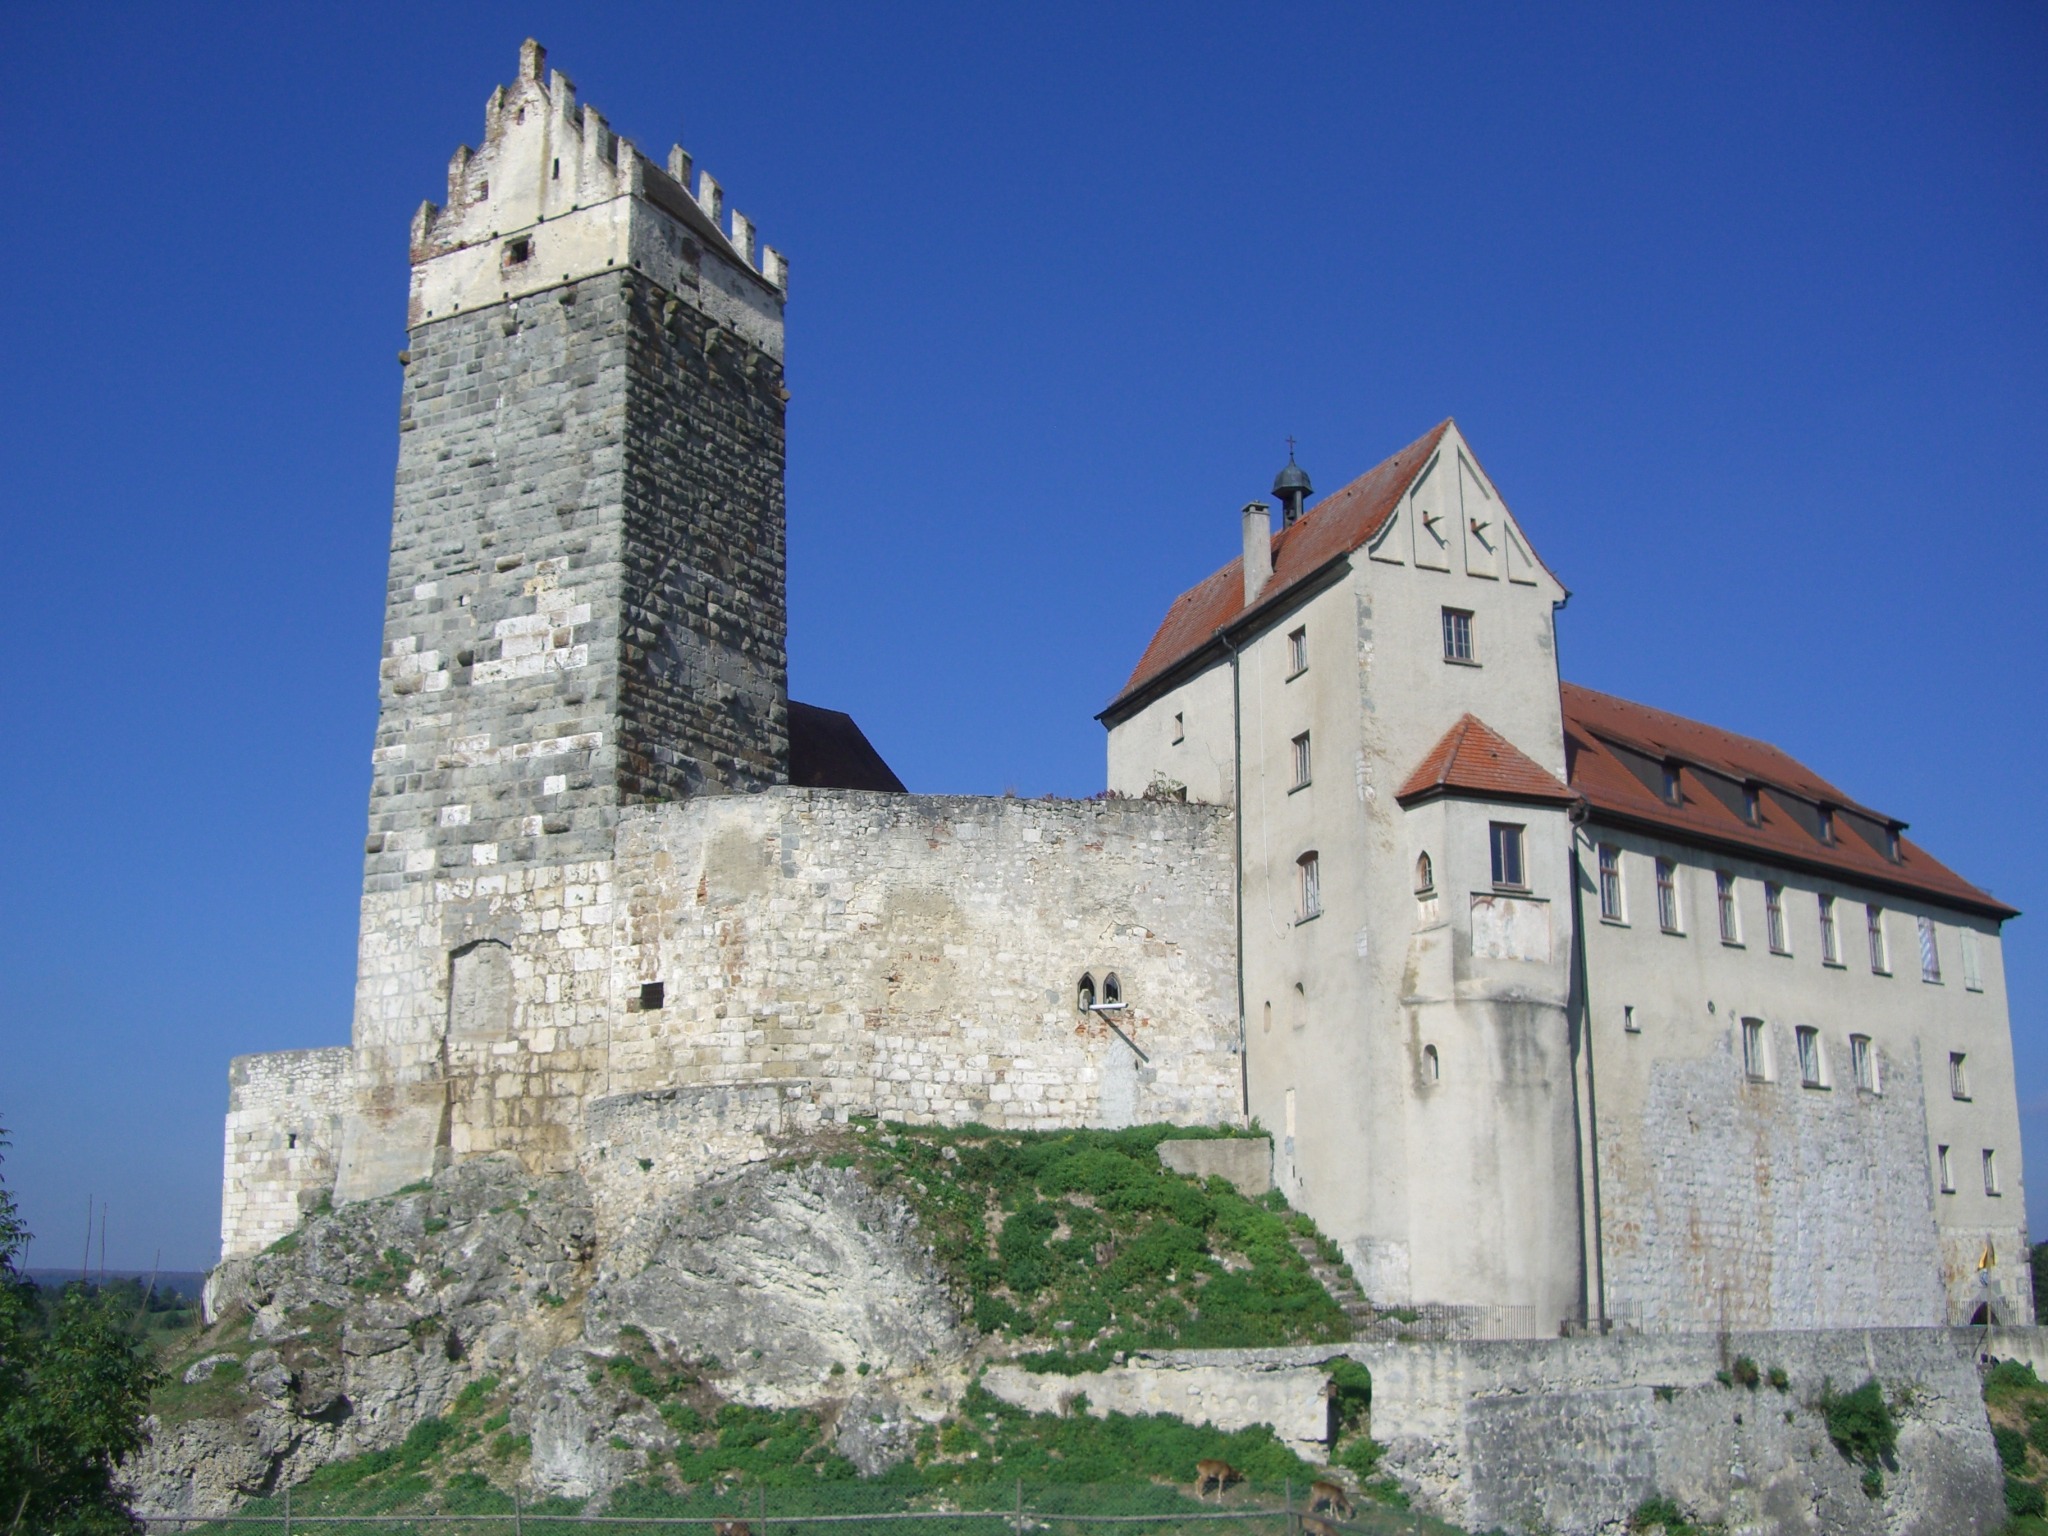
building, chateau, tower, castle, fortification, place of worship, baden wurttemberg, historic site, katzenstein, hohenstaufen castle, h rtsfeld, water castle, bald hill, grey tower